You Are the Song

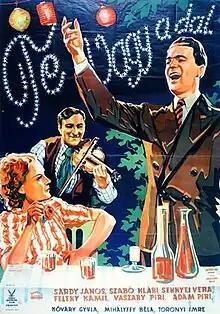

You Are the Song (Hungarian: Te vagy a dal) is a 1940 Hungarian drama film directed by Endre Rodríguez and starring János Sárdy, Imre Toronyi and Piroska Vaszary. It was shot at the Hunnia Studios in Budapest. The film's sets were designed by the art director József Simoncsics.